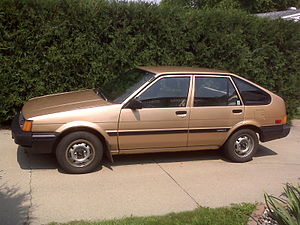
Toyota Corolla / Corolla (E80, 1983−1987) / Sedan og Compact (E80/E82)
Toyota Corolla combi coupé
Toyota Corolla er modelbetegnelsen for en personbil i den lille mellemklasse, som siden 1966 er blevet fremstillet af det japanske Toyota Motor Corporation i flere forskellige udførelser.